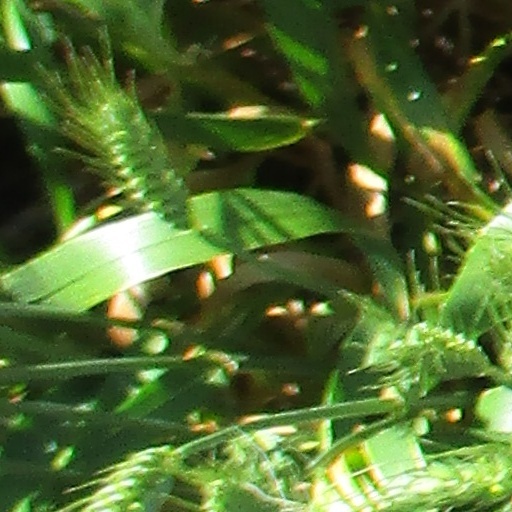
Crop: wheat